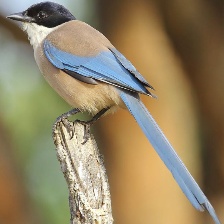
Species: IBERIAN MAGPIE
Scientific name: CYANOPICA COOKI
ImageNet parent category: magpie